Centennial Light

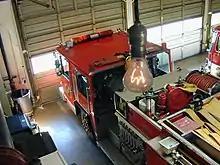
Centennial Bulb in fire station 6

Several reasons have been cited for the bulb's extensive lifespan. Its continuous operation has largely eliminated the stresses associated with turning a light bulb on and off, the act of which causes the temperature of the bulb to increase and decrease. The bulb was made by hand, using a carbon filament (of greater thickness and strength than the tungsten filaments used in most modern lightbulbs) along with brass and glass components of high quality. The low wattage (originally 60 watts, now approximately four) and high nitrogen atmosphere inside the bulb have also contributed to its longevity.